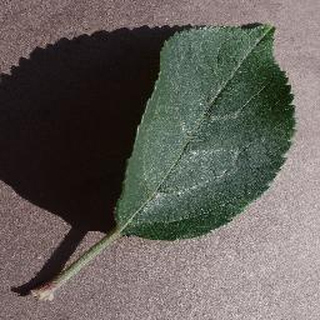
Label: healthy_apple